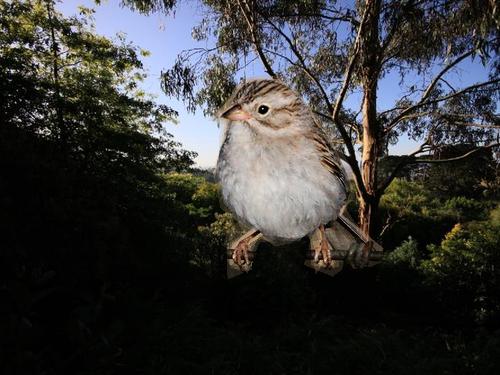
Bird species: Brewer_Sparrow
Bird type: landbird
Background: land